Antoine-Simon Le Page du Pratz

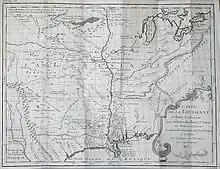
"Carte de la Louisiane", or Map of Louisiana, "Histoire de la Louisiane" (1757)

Le Page lived at Natchez from 1720 to 1728 under the colonization scheme organized by John Law and the Company of the Indies. His familiarity with the local Natchez, and knowledge of their language and customs, is the basis for some of the unique aspects of his writings. He returned to New Orleans in 1728 to take an appointment as manager of the company's plantation across from the river from the city; he managed 200 slaves in the cultivation of tobacco. By this move, he avoided being killed in the Natchez revolt of 1729. Tensions and retaliatory attacks had escalated as European settlers encroached on Indian territory.